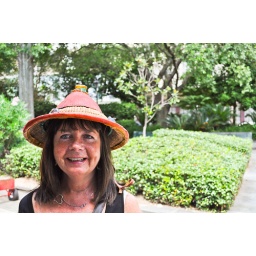
Jean in a cute hat